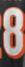
Number: 8